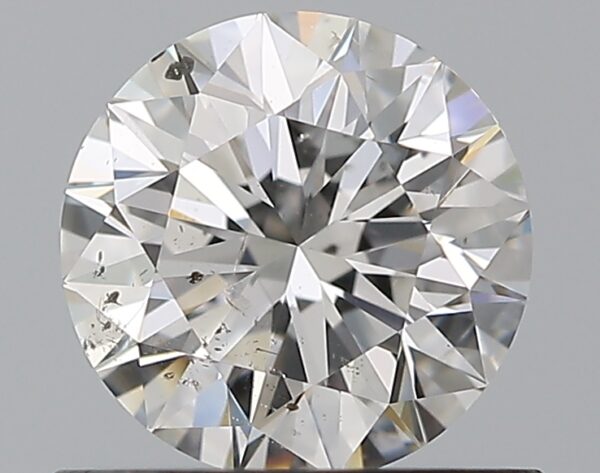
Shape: round
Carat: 0.7
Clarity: SI2
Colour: E
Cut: EX
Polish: EX
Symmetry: EX
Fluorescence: N
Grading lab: GIA
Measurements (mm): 5.65 x 5.69 x 3.53